Asiatic Squadron

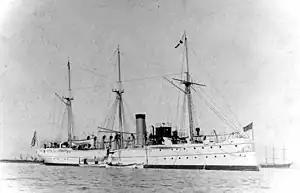
off San Francisco, in the 1890s.

Many of the captured Spanish gunboats used in the Philippine–American War were manned by United States Army troops and operated together with United States Navy forces. In mid-April 1899, General Henry Lawton led an expedition of 1,500 men in several cascoes and three gunboats to a place near Santa Cruz to find another former Spanish gunboat which was being used by the Filipinos; during the ensuing Battle of Santa Cruz, the American force captured six steam launches along with two cascoes, and later took the Filipino gunboat, which the Filipinos reportedly had disarmed so that they could use her guns on land, without a fight.